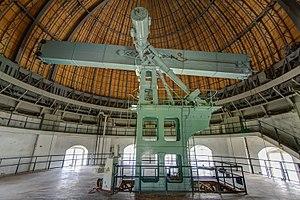
Grande Lunette de l'Observatoire de Meudon
L'Observatoire de Paris est un observatoire astronomique implanté sur trois sites : Paris, Meudon et Nançay.